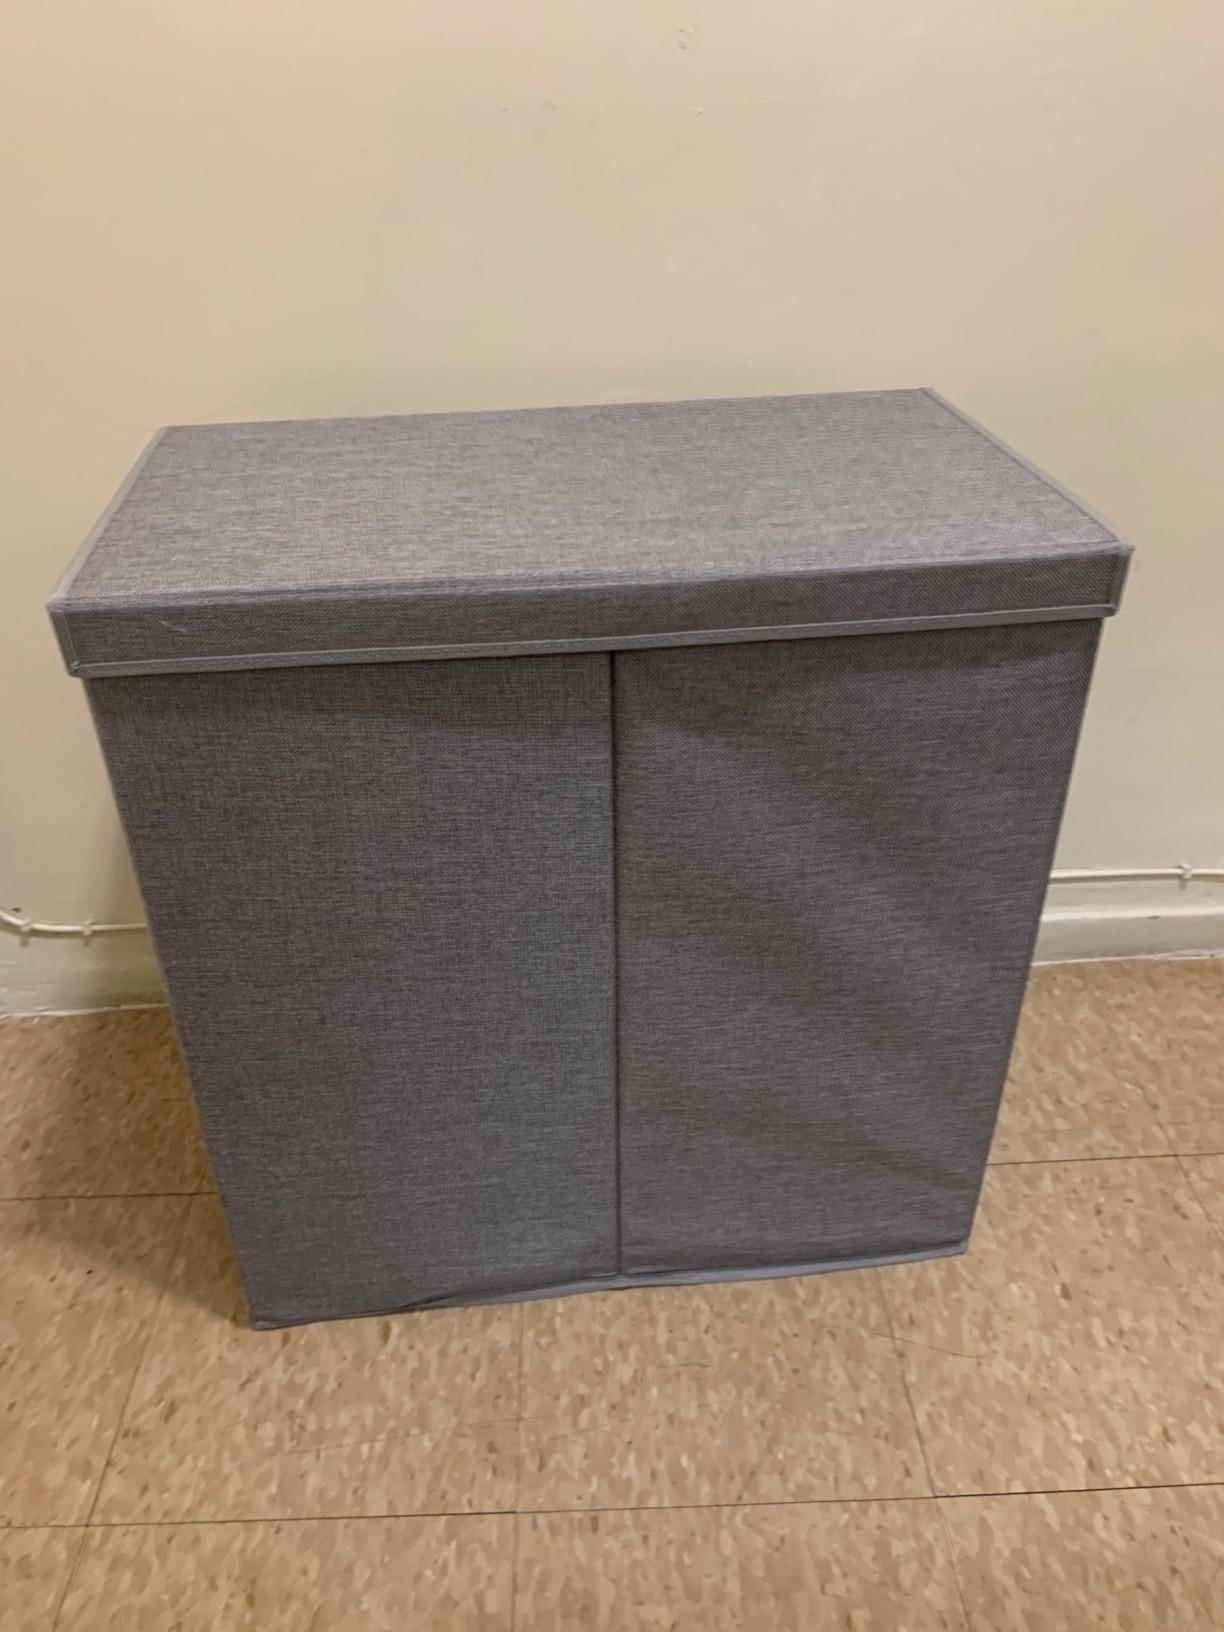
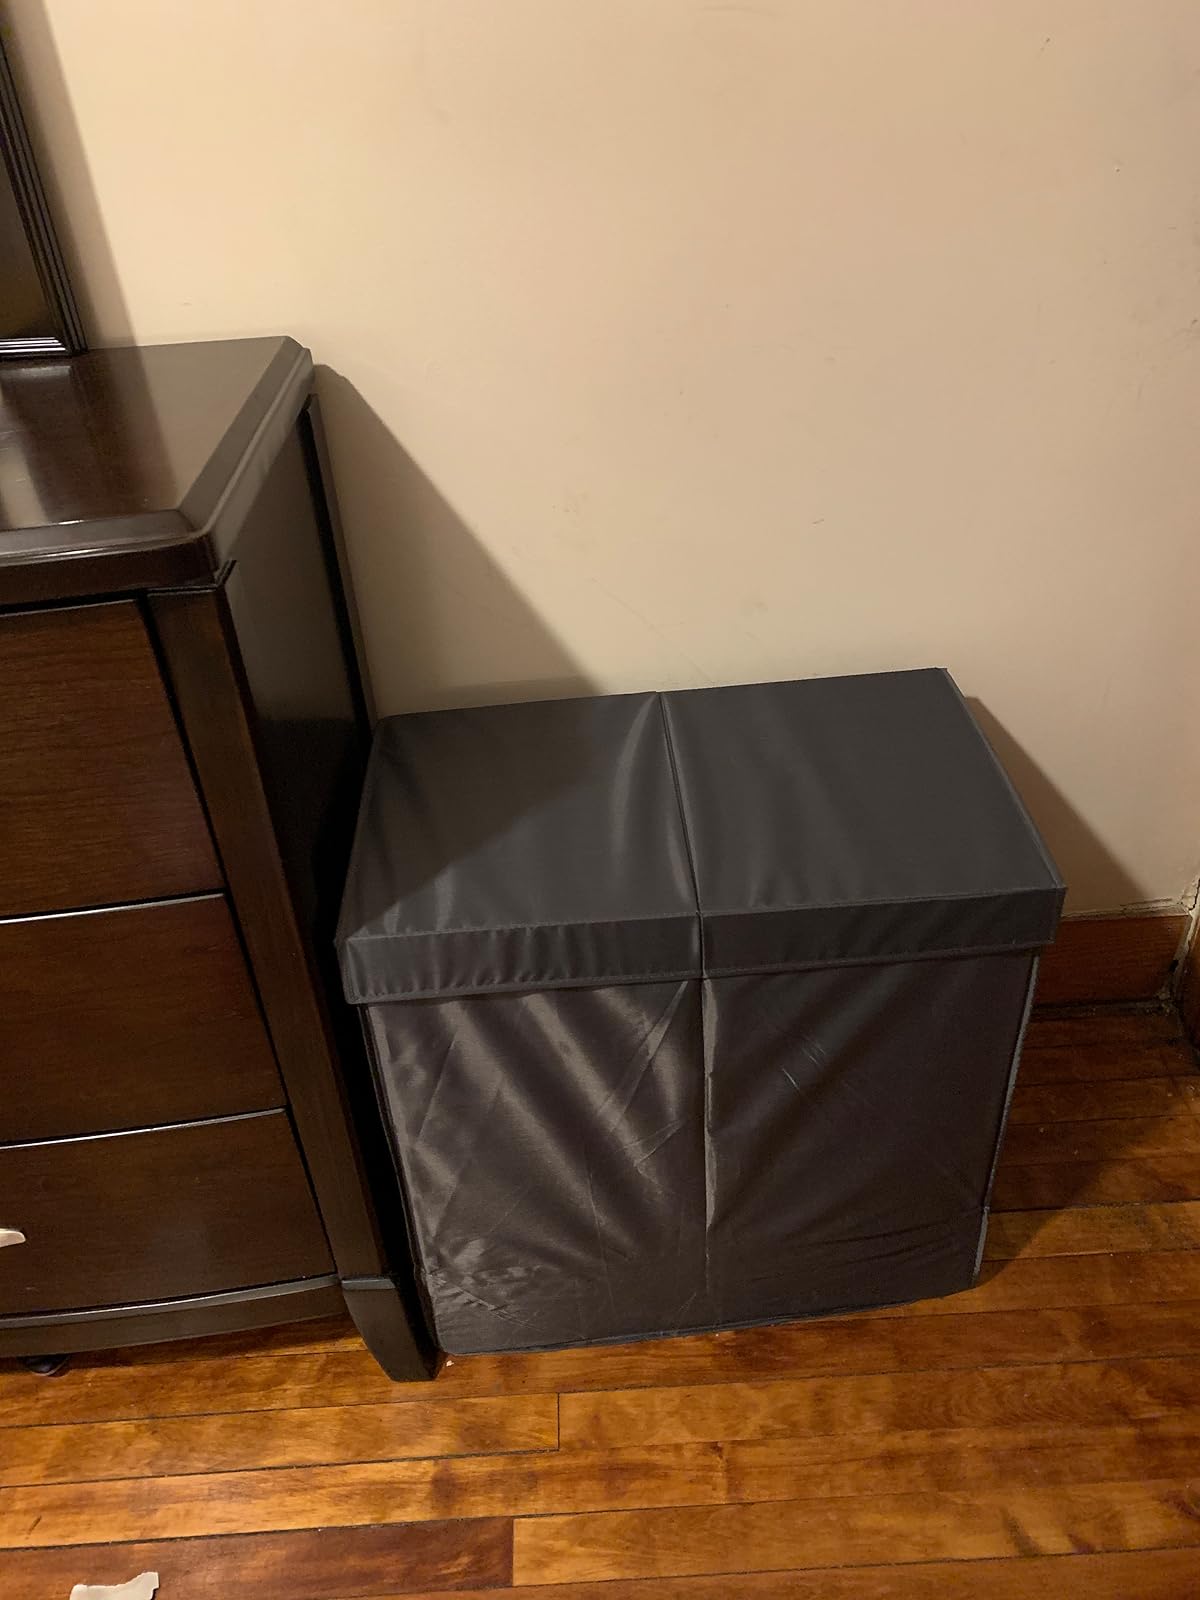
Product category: items_hamper
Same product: yes